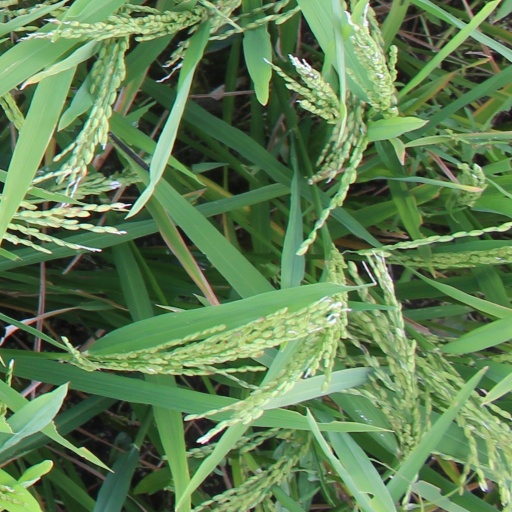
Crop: rice